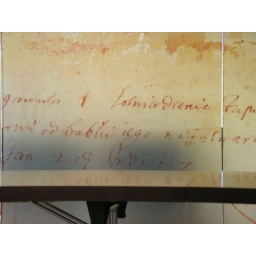
glass screen in Vilnius notary house.